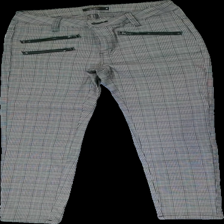
View: front
Type: Trousers
Category: Ladies
Brand: Cappuchini
Colors: Beige, Black, Red, Multicolor
Material: 66% Polyester 34% Cotton
Pattern: Checkered print
Cut: Tight
Size: 36
Season: All
Price range: 50-100
Recommended usage: Reuse